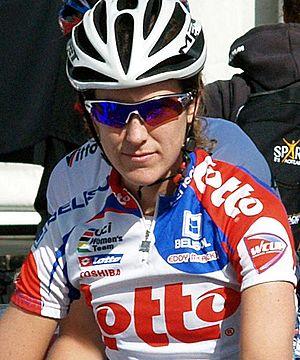
Sara Carrigan est une ancienne coureuse cycliste australienne, membre de l'équipe Lotto - Belisol Ladiesteam. Lauréate de la Geelong World Cup en 2003, elle a été sacrée championne olympique de la course en ligne en 2004 à Athènes.
Oenone Wood, née le 24 septembre 1980 à Newcastle en Nouvelle-Galles du Sud est une cycliste australienne. Ayant commencé le cyclisme à 20 ans, elle évolue au niveau international à partir de 2003 puis remporte la Coupe du monde de cyclisme sur route en 2004 et 2005. Cette année-là, elle est également numéro une mondiale, et troisième du championnat du monde. Elle arrête sa carrière à la fin de l'année 2008.